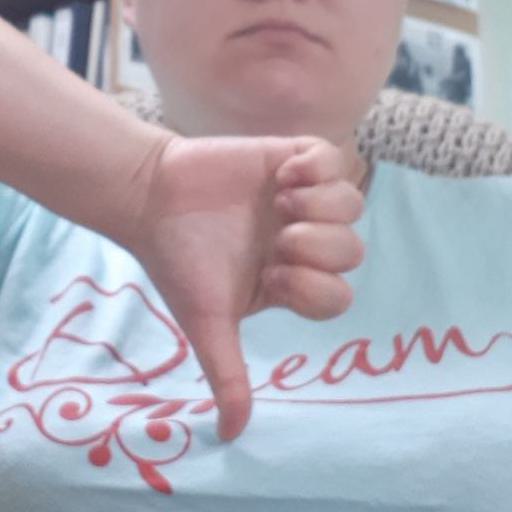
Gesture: dislike